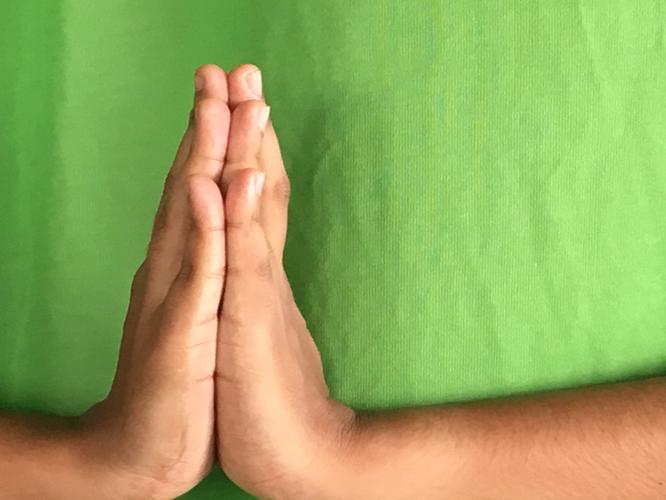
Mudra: Anjali
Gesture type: double_hand